Henry Stewart, 1st Lord Methven

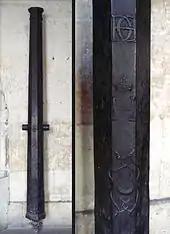
French bâtard culverin of 1548, a type familiar to Lord Methven

On 10 September 1524, Methven was made Principal Master of the Royal Artillery, ("Magnalium nostrorum seu machinarum bellicarum, videlicet: artailzery"), 25 years later he would direct the Scottish artillery at the Siege of Haddington.